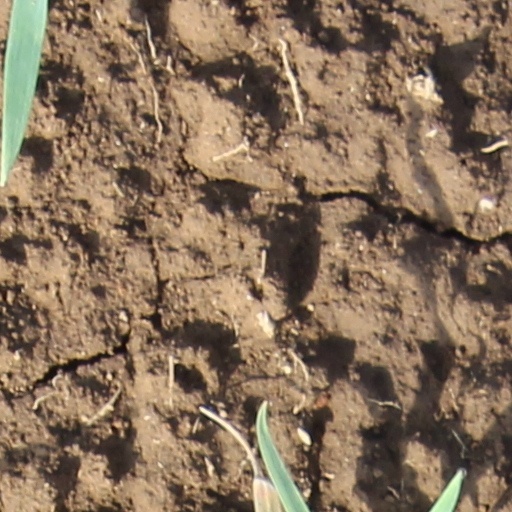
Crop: wheat